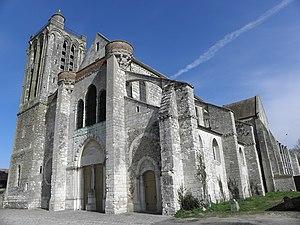
Façade ouest et flanc sud de la collégiale Saint-Martin de Champeaux (77).
Cet article recense les monuments historiques de l'ouest de la Seine-et-Marne, en France.
L'ancienne collégiale Saint-Martin de Champeaux est une église catholique paroissiale, située à Champeaux, dans le département français de Seine-et-Marne. Elle remplace une église abbatiale plus ancienne, où un chapitre de douze chanoines séculiers s'était substitué aux religieux au début du XIIᵉ siècle. Il est placé sous la protection de l'évêque de Paris, et entreprend la construction d'une nouvelle église vers 1160. Ses dimensions sont particulièrement imposantes : avec une longueur de 65 m, elle compte parmi les plus grandes églises gothiques des XIIᵉ siècle et XIIIᵉ siècles en Île-de-France. Ceci explique aussi la lenteur du chantier, qui connaît une interruption entre 1220 et 1270, et l'austérité de l'architecture. En effet, il n'y a pas de triforium, et les fenêtres ne sont pourvues de réseaux que dans les collatéraux du chœur. Ceci n'exclut pas une exécution soignée, avec notamment des colonnettes monolithiques, particulièrement fines, et des chapiteaux d'une grande qualité. En dépit de la longueur du chantier, la cohérence stylistique de l'ensemble est assurée. L'on identifie les influences des cathédrales de Paris et de Sens.
Champeaux est une commune française située dans le département de Seine-et-Marne en région Île-de-France.